War Memorial of Musocco

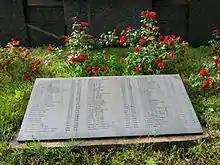
North view of the plaque with names from A to G

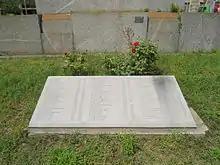
South view of the plaque with names from G and V

Two granite stones commemorates the names of the soldiers who perished during the war. Names from "Agostoni" to "Gatti" are listed on the north side, while those from "Gerosa" to "Villa" are on the south side.